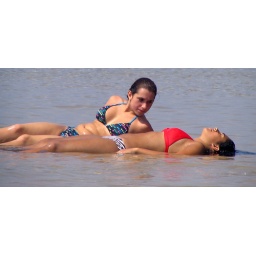
two girls chilling in the low water